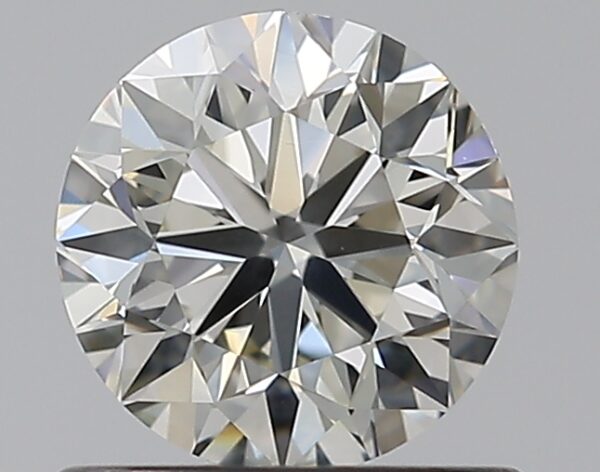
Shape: round
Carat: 0.7
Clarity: VS2
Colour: J
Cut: VG
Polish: EX
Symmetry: VG
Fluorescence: N
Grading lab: GIA
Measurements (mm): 5.52 x 5.59 x 3.57